Satakundskaya Flotilla

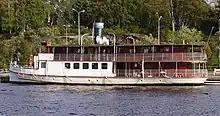
"Tarjanne" in 2006

During the spring 1917, the flotilla was paralyzed, as the February Revolution negated the discipline of the Imperial Russian Army and Fleet. At the same time, the wages of the Finnish crewmembers were suspended, resulting in their leaving the flotilla. During the navigation season of 1917, the flotilla carried out no activities worth mentioning, and its Russian members moved out of Tampere in October 1917. The naval guns rigged on the passenger ships were left behind, and they saw action in the Finnish Civil War three months later. During the winter and spring of 1918, they were first used by the Red Guards, then after the Battle of Tampere, by the White Guard.